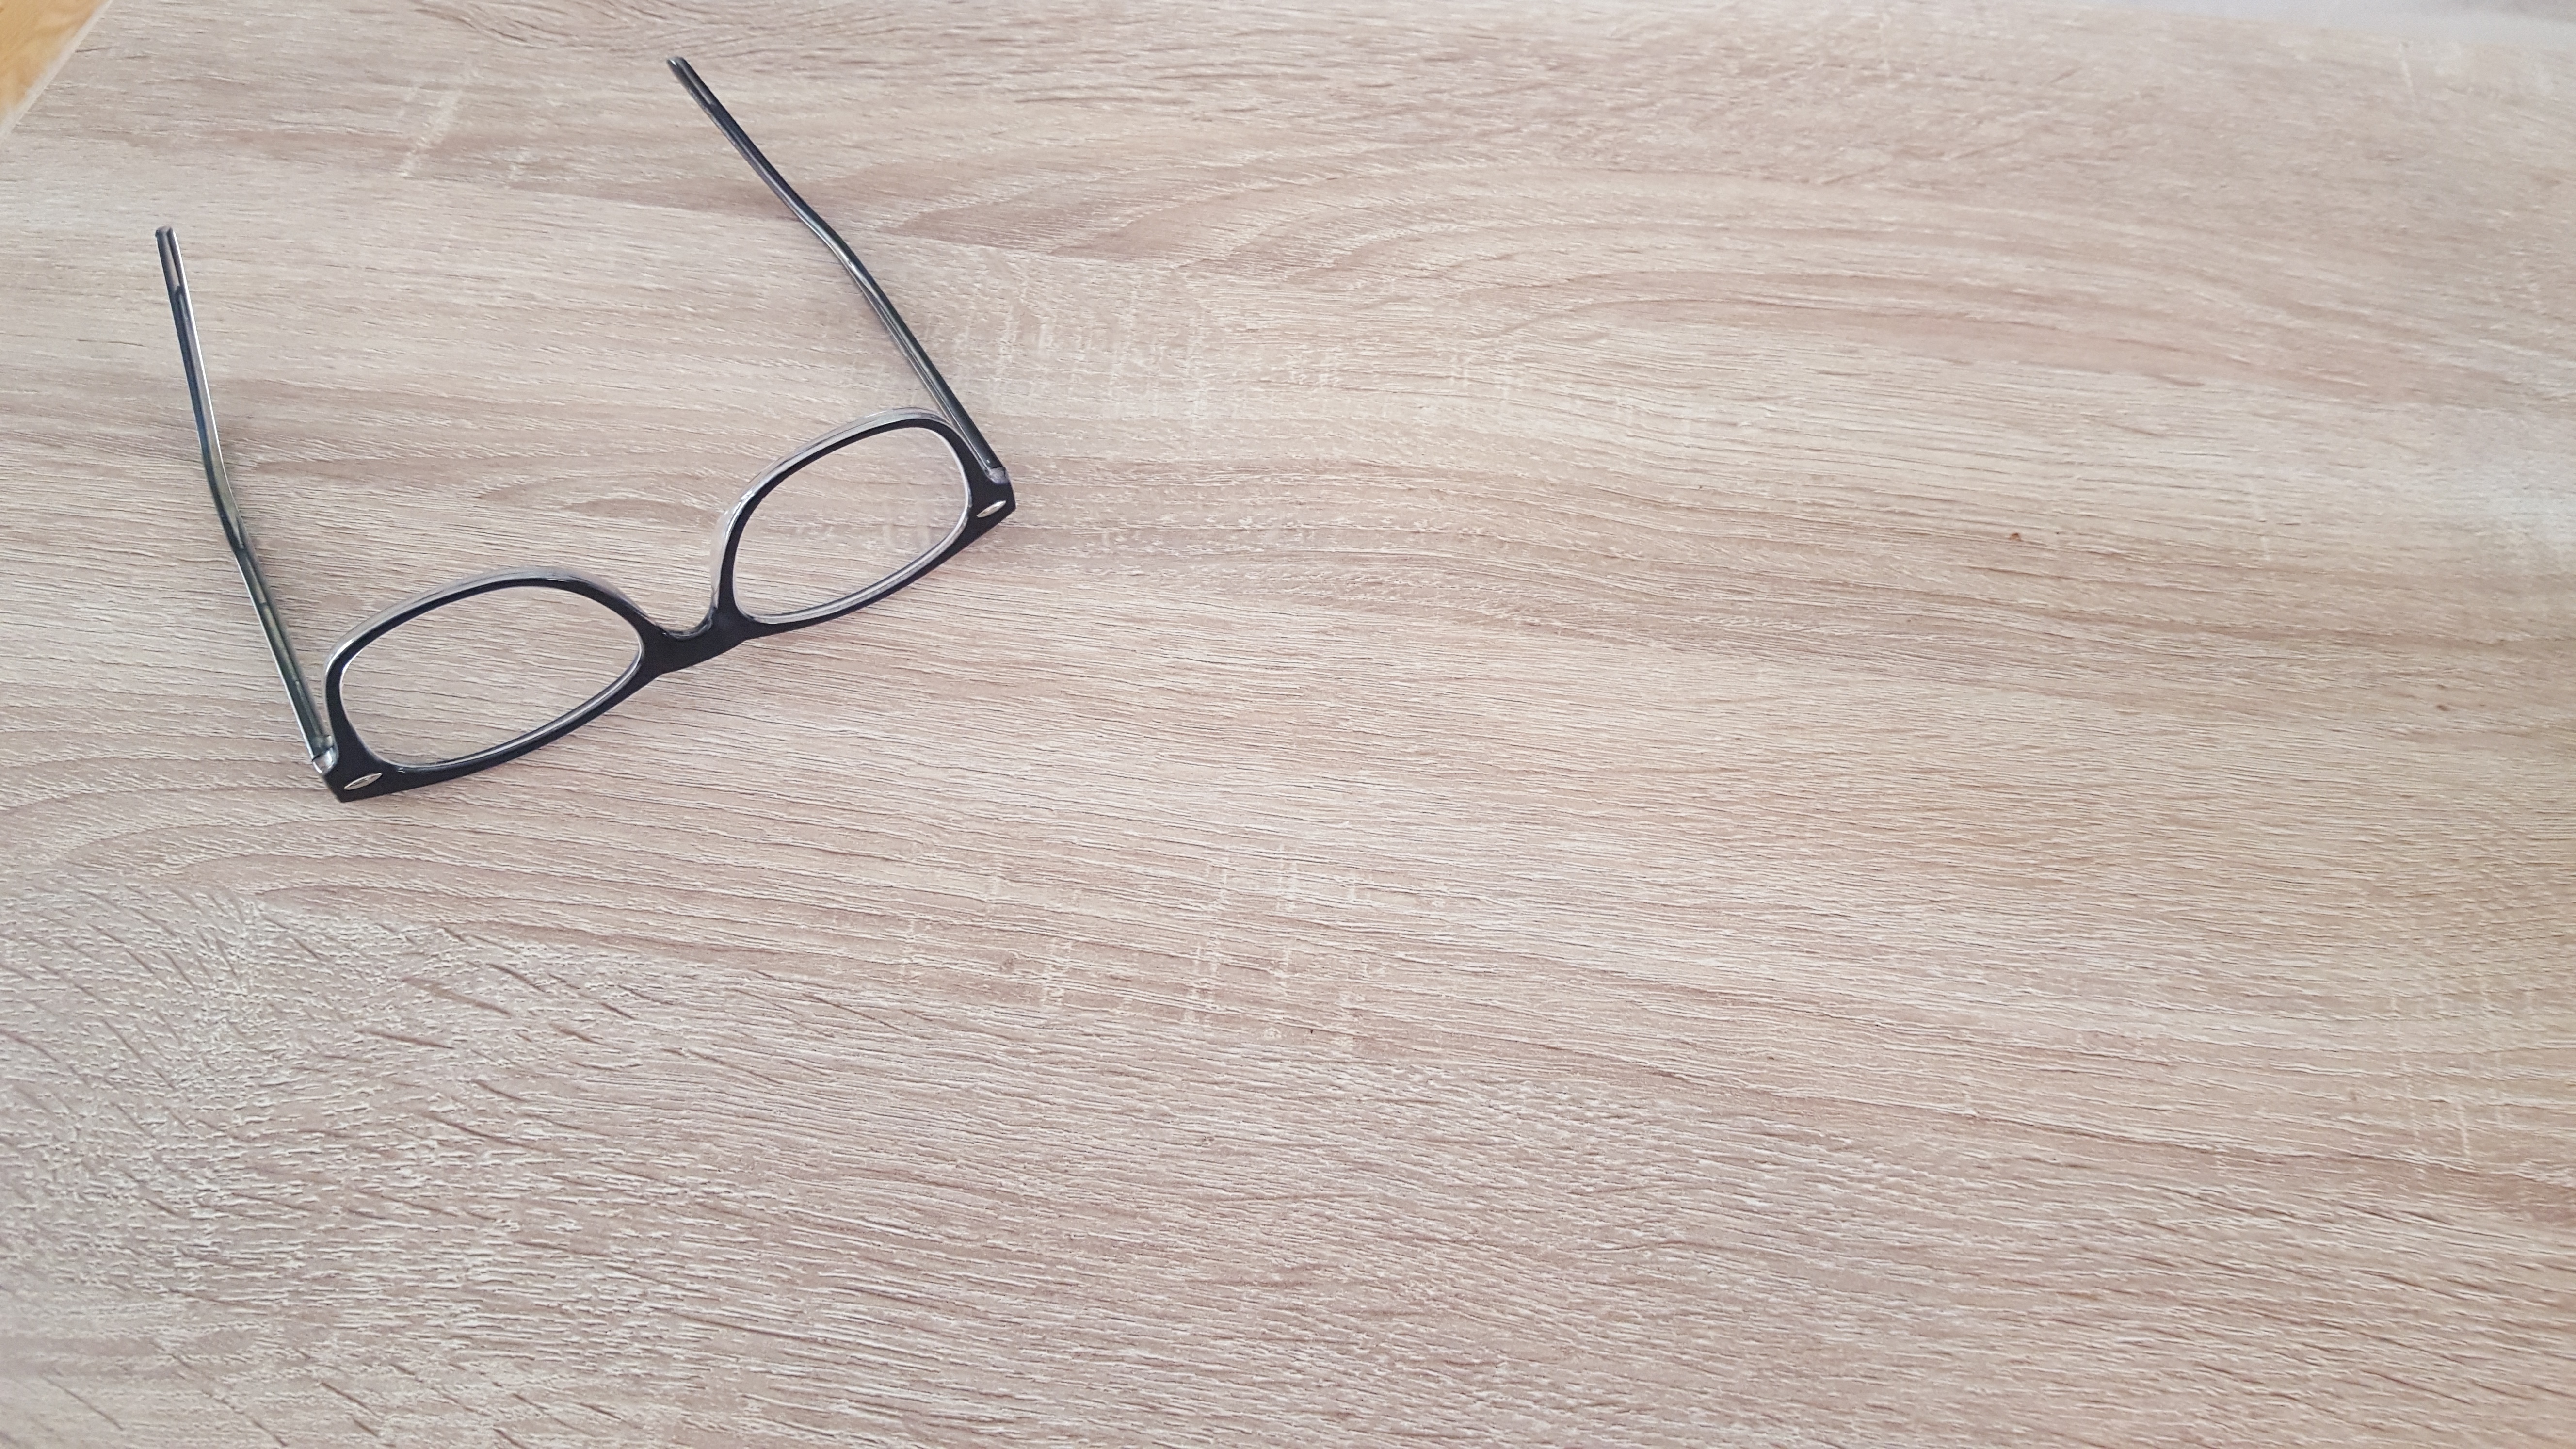
table, wood, floor, professional, glasses, flooring, plywood